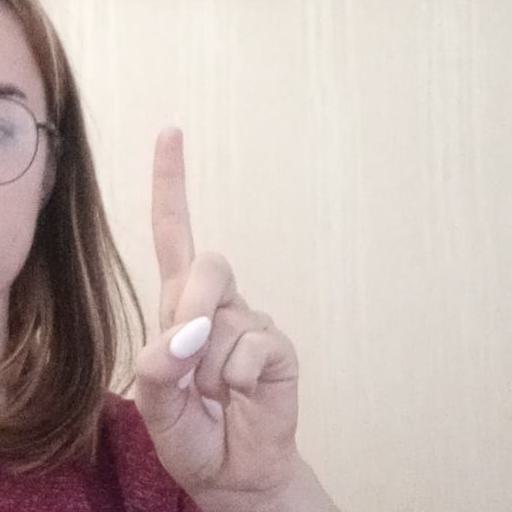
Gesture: one